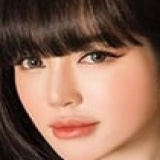
diễn viên Elly Trần